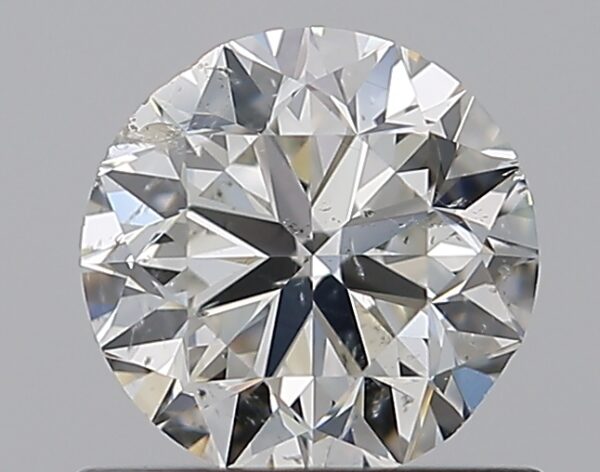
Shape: round
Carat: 0.7
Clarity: SI2
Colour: I
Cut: EX
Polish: EX
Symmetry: EX
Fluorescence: N
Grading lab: GIA
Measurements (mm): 5.66 x 5.68 x 3.55